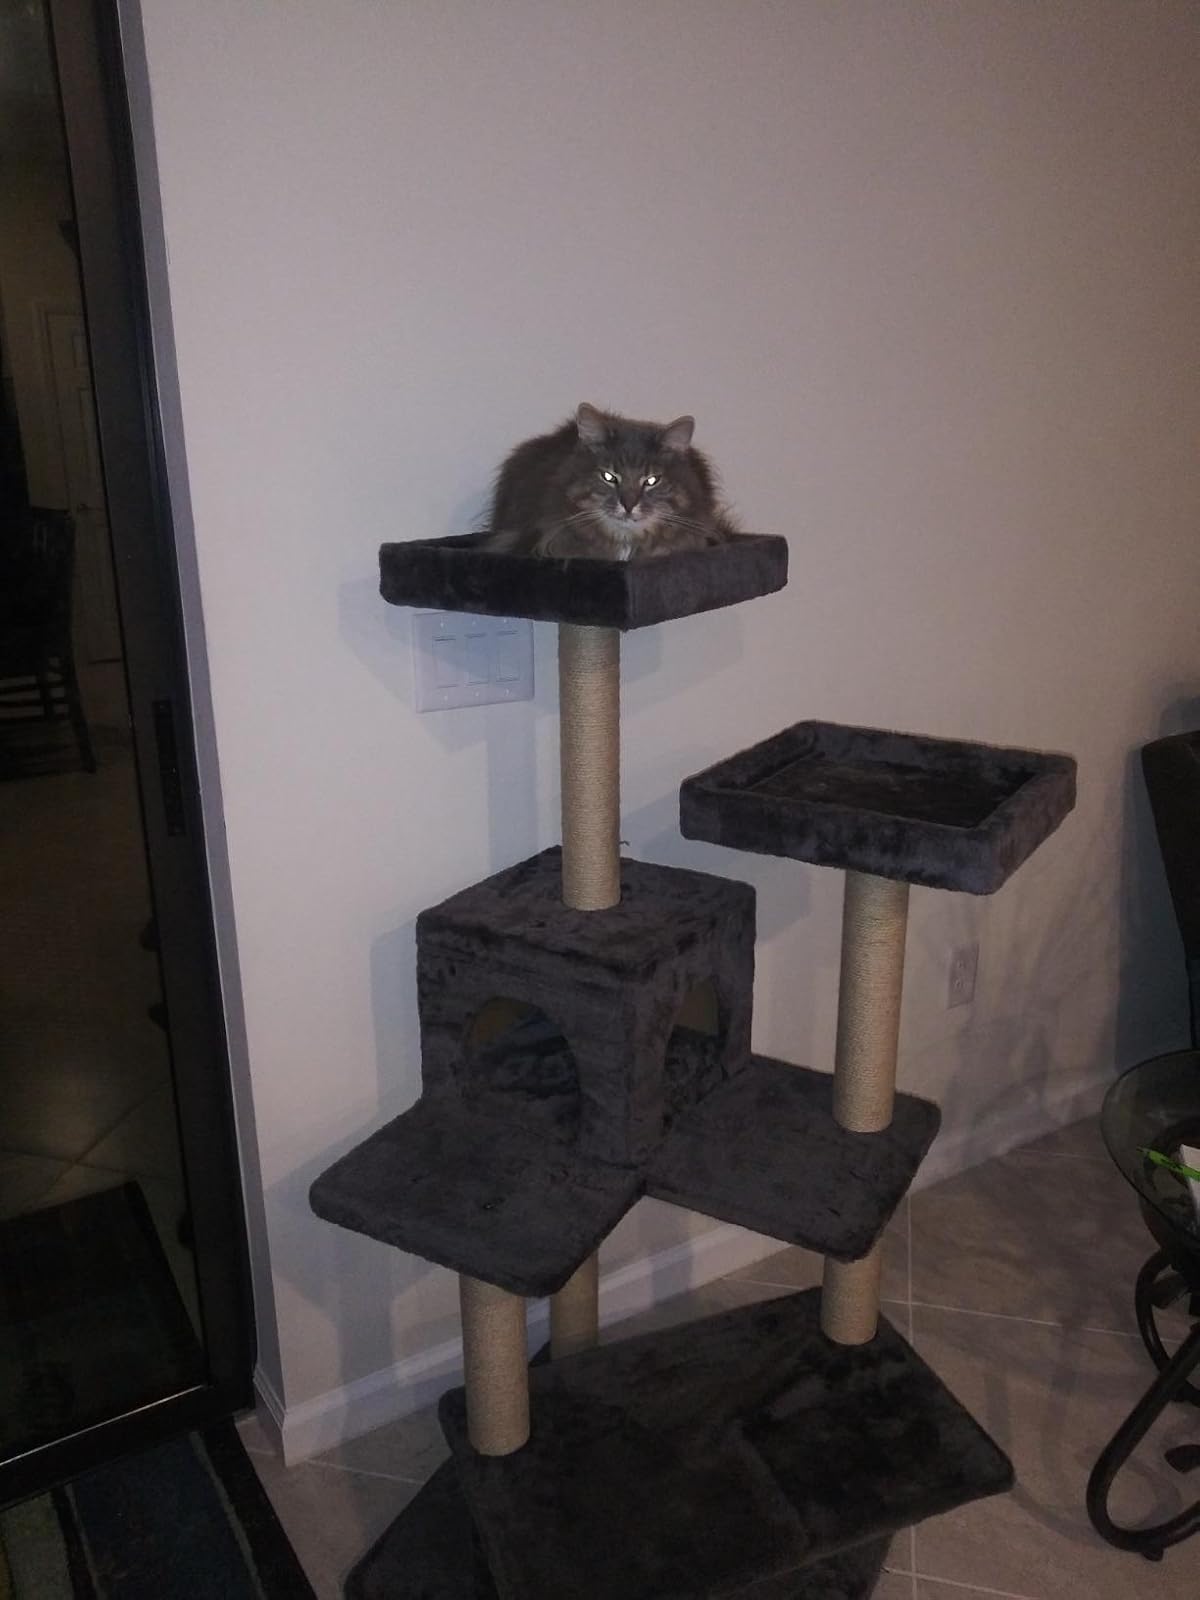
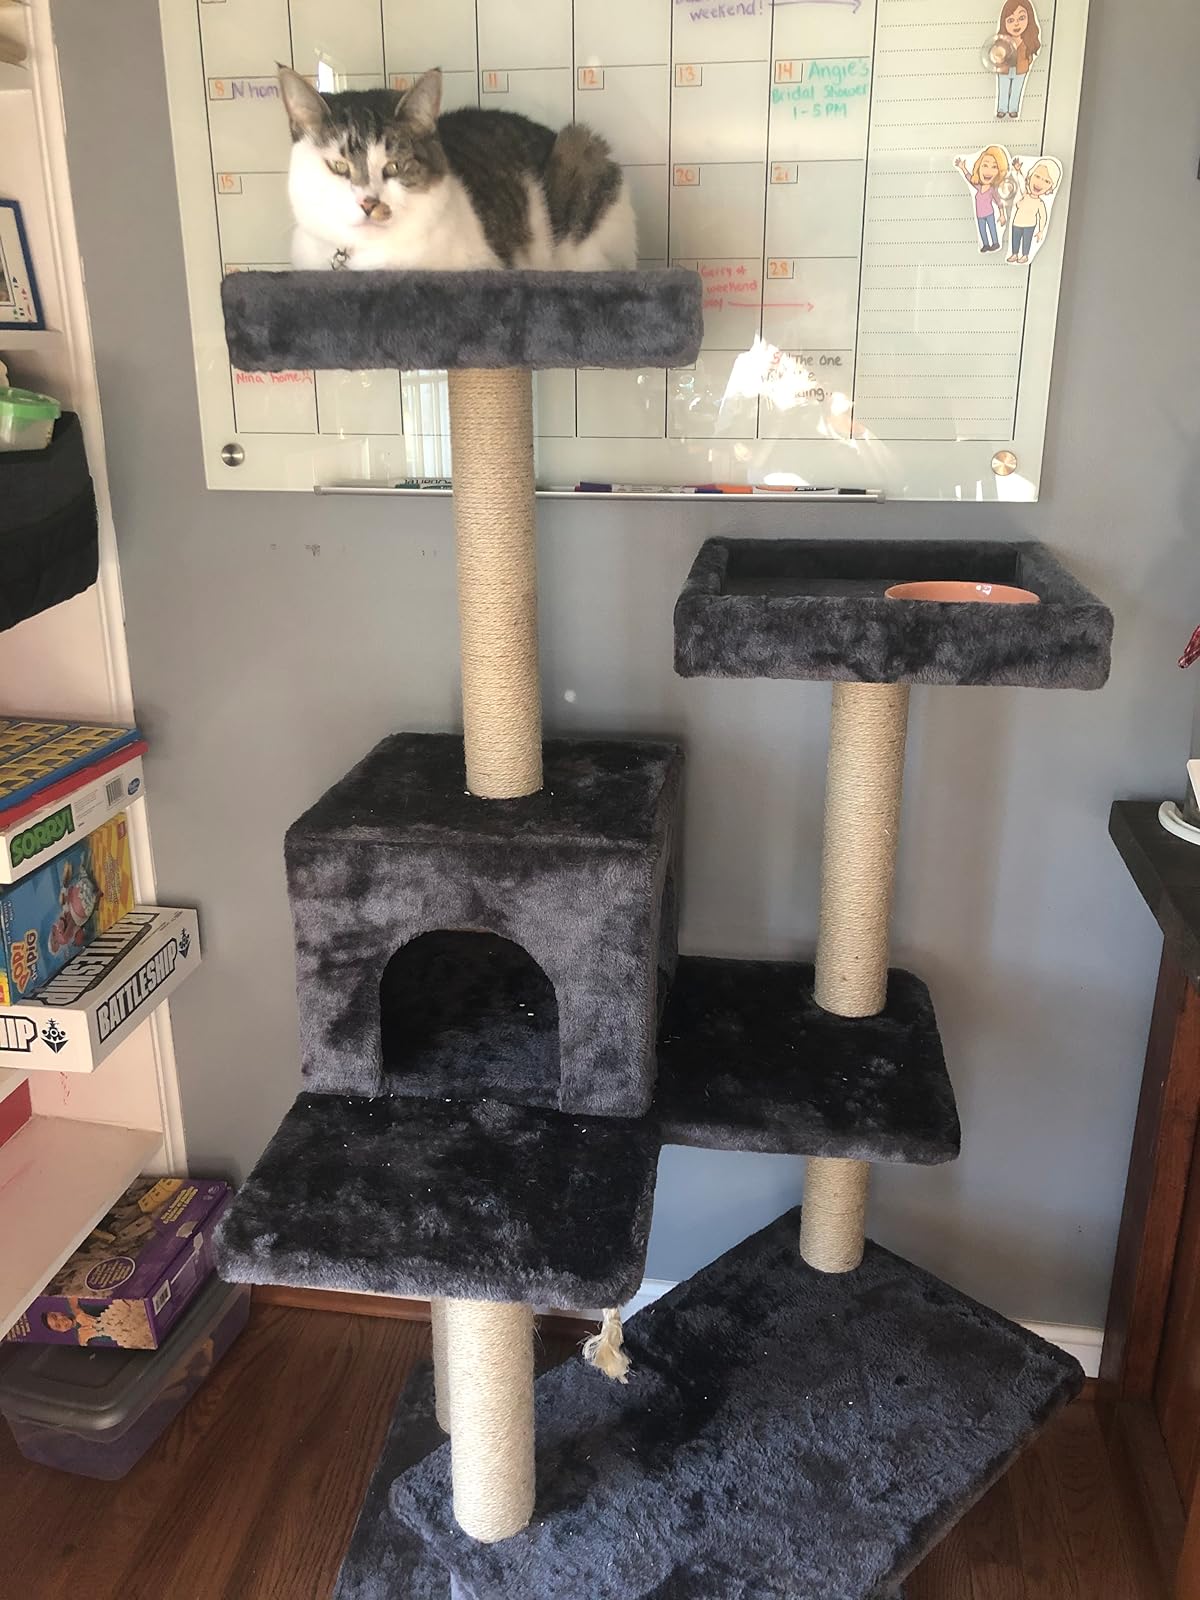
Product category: items_cat tree
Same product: yes